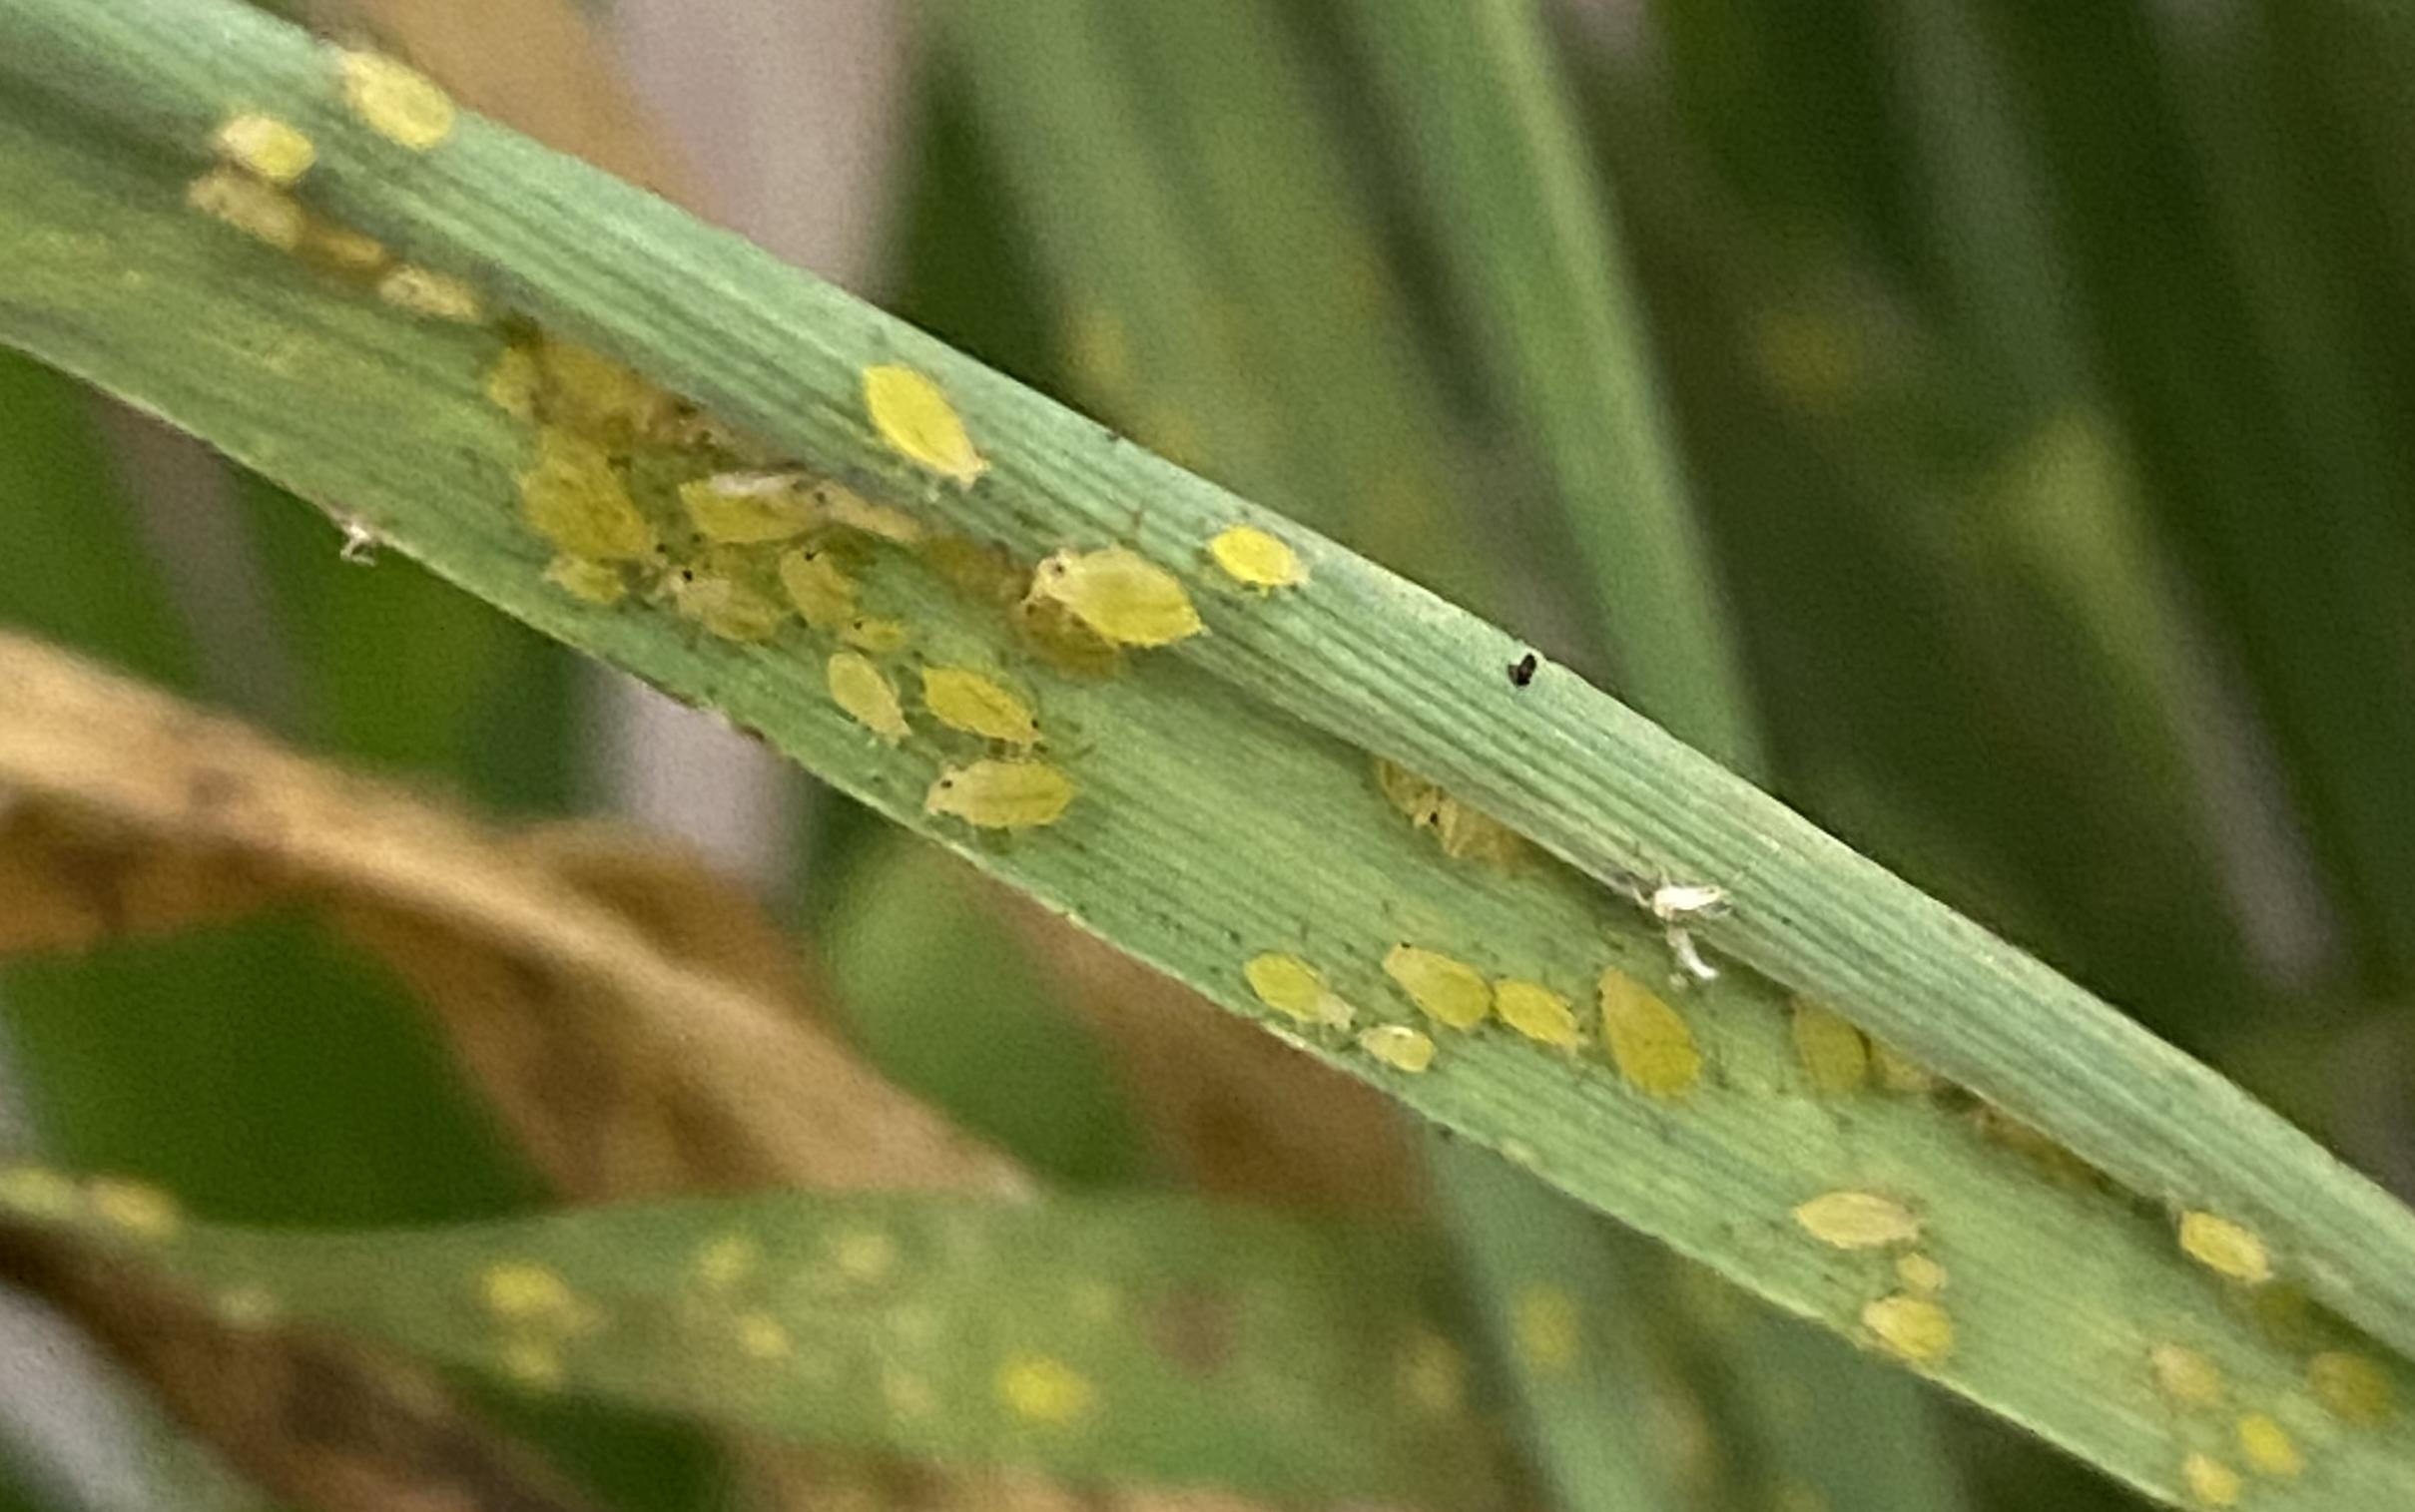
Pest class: cereal_grass_aphid